Answer in natural language. Which point is closer to the camera taking this photo, point A  or point B? Choose between the following options: A or B
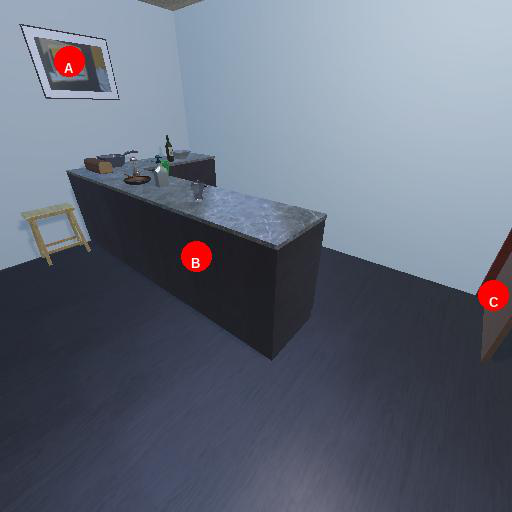
<answer>B</answer>